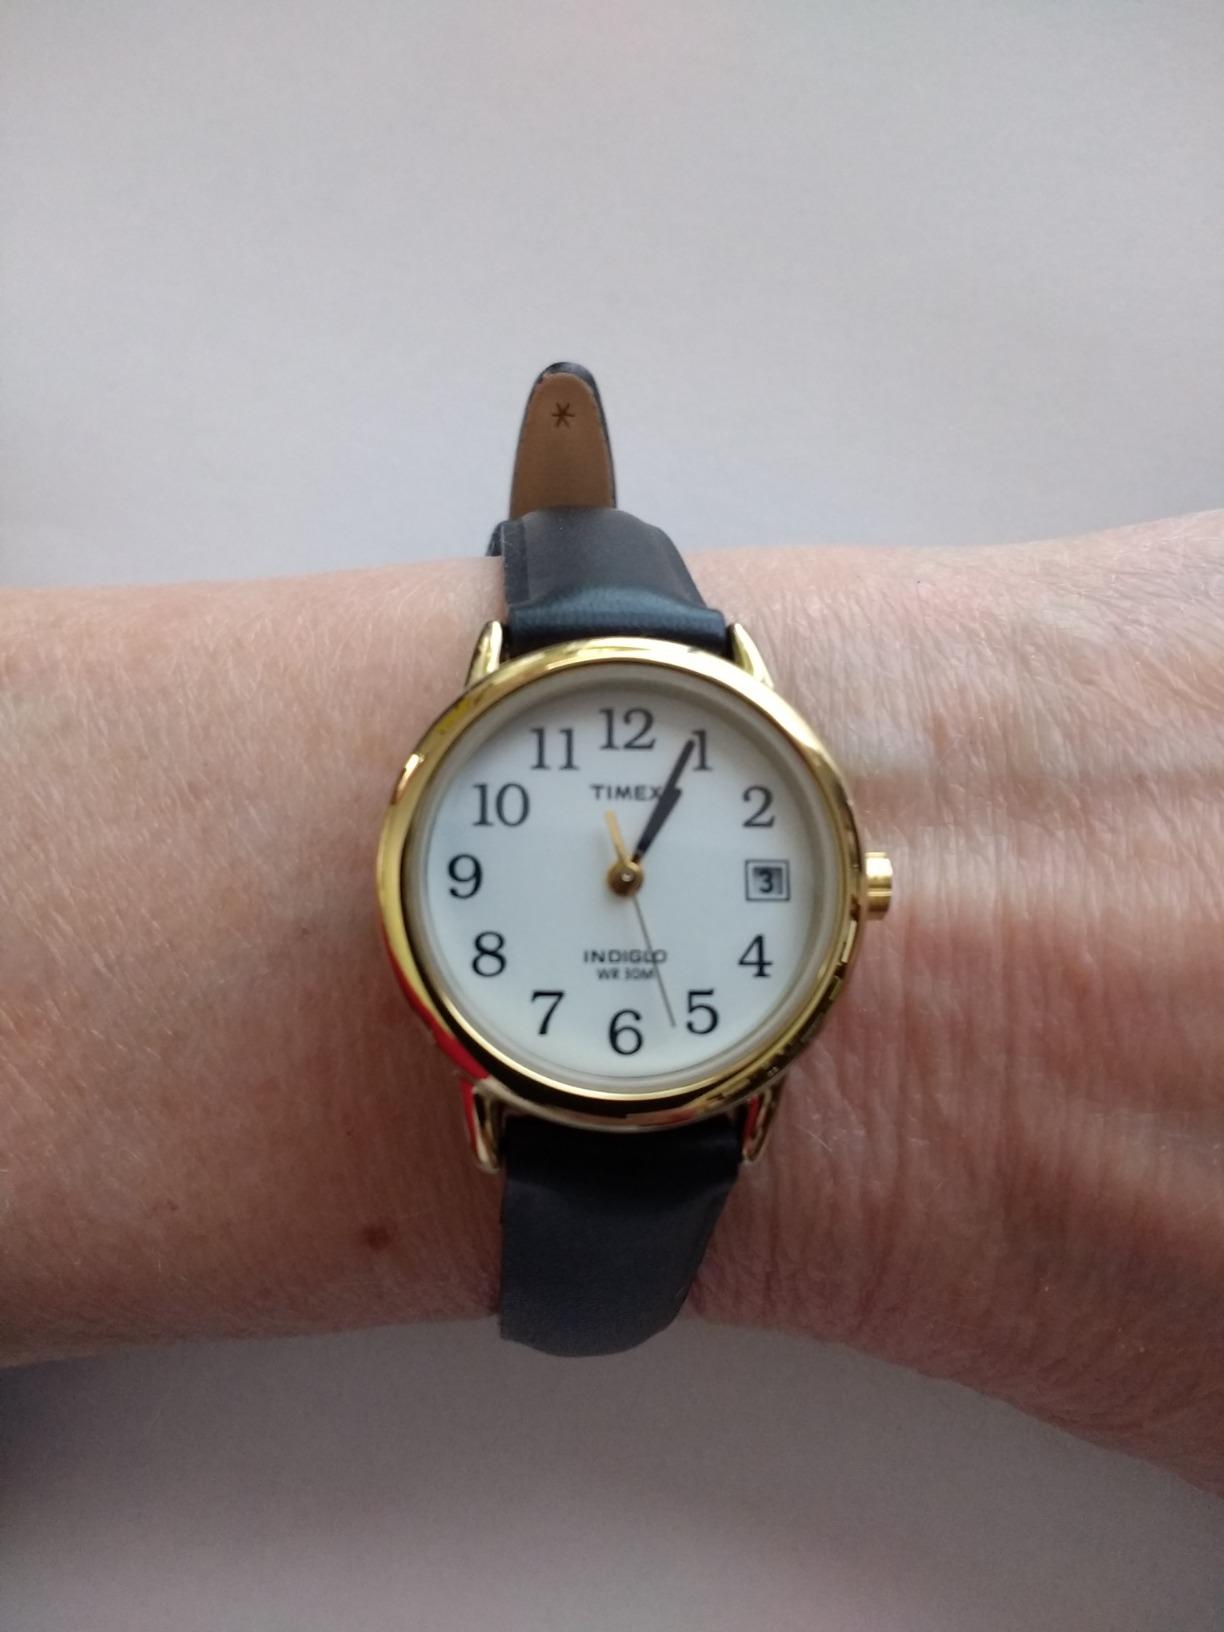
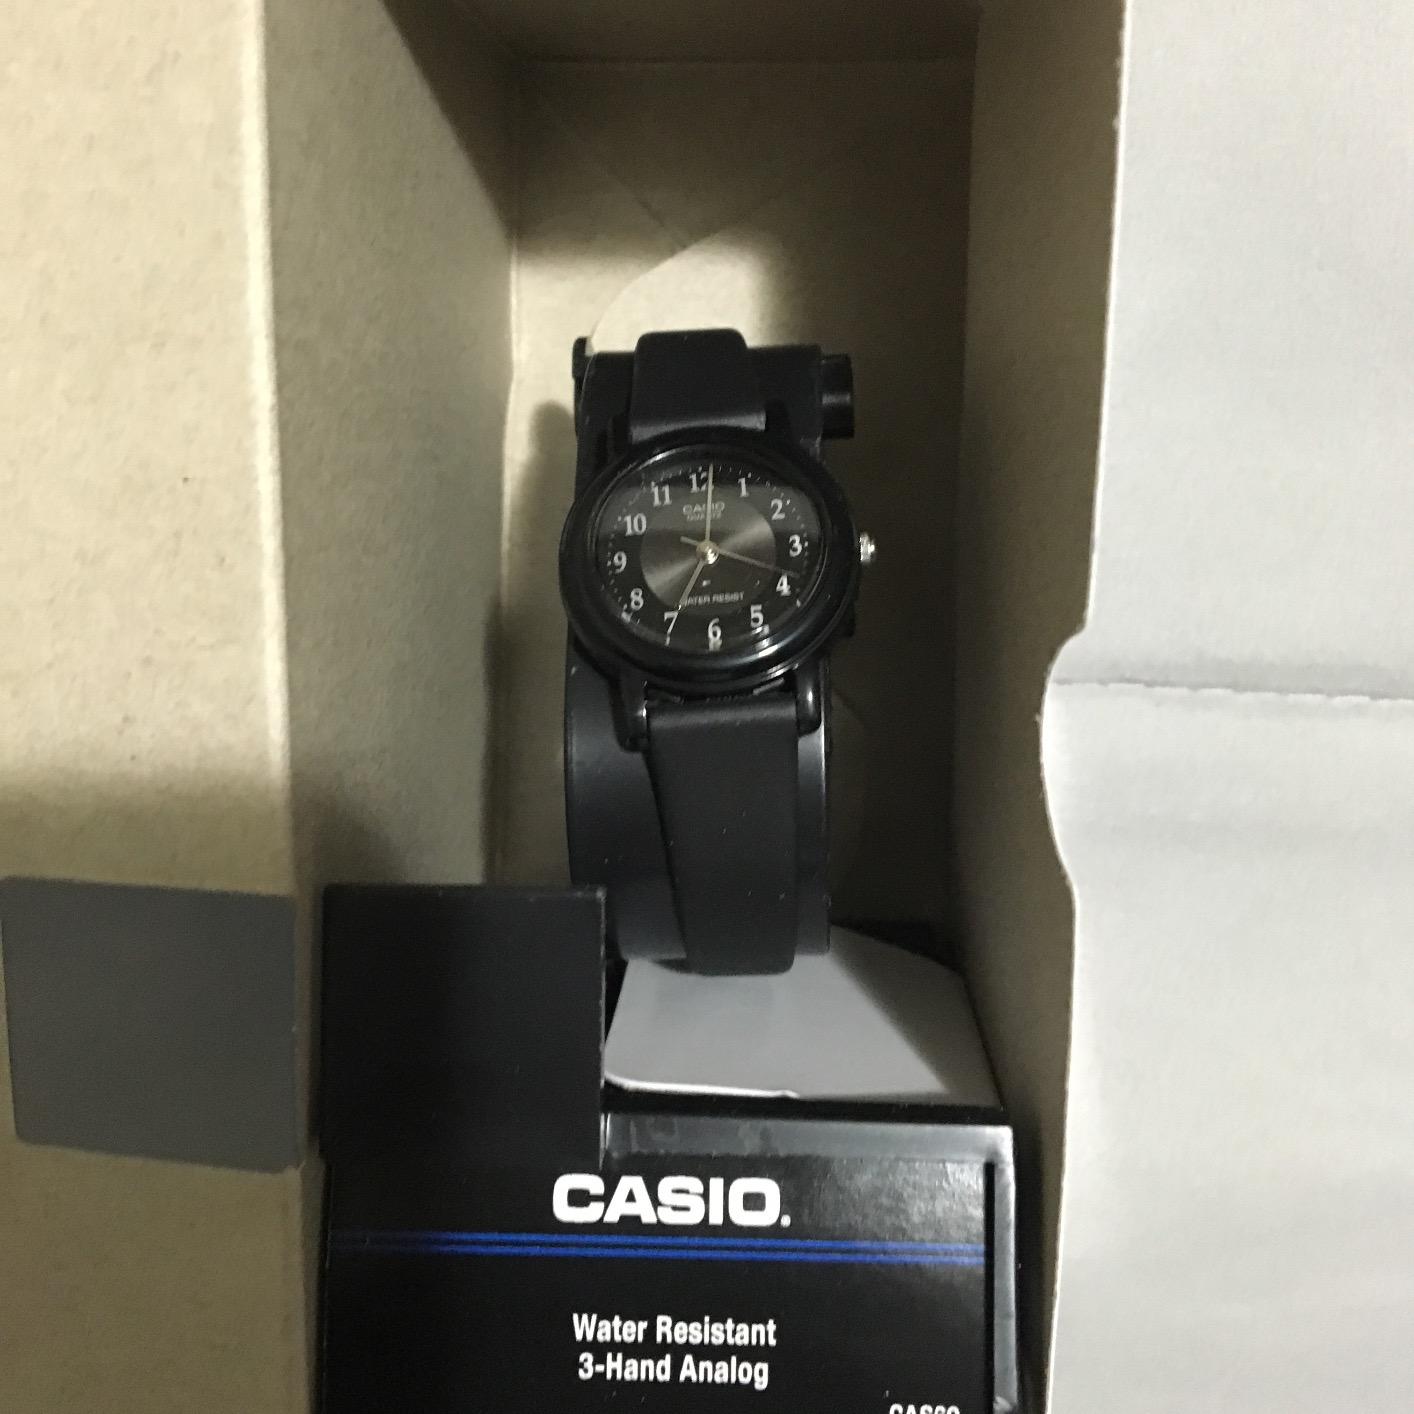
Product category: accessories_watch
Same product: no